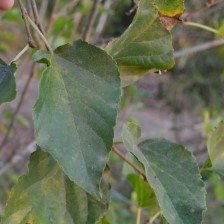
Variety: Kamphaengsaeng42